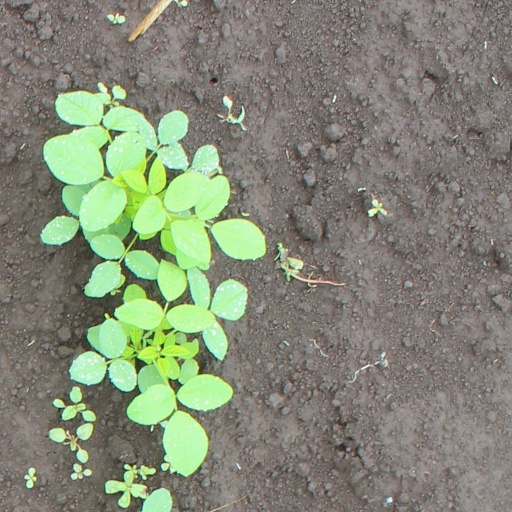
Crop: soybean